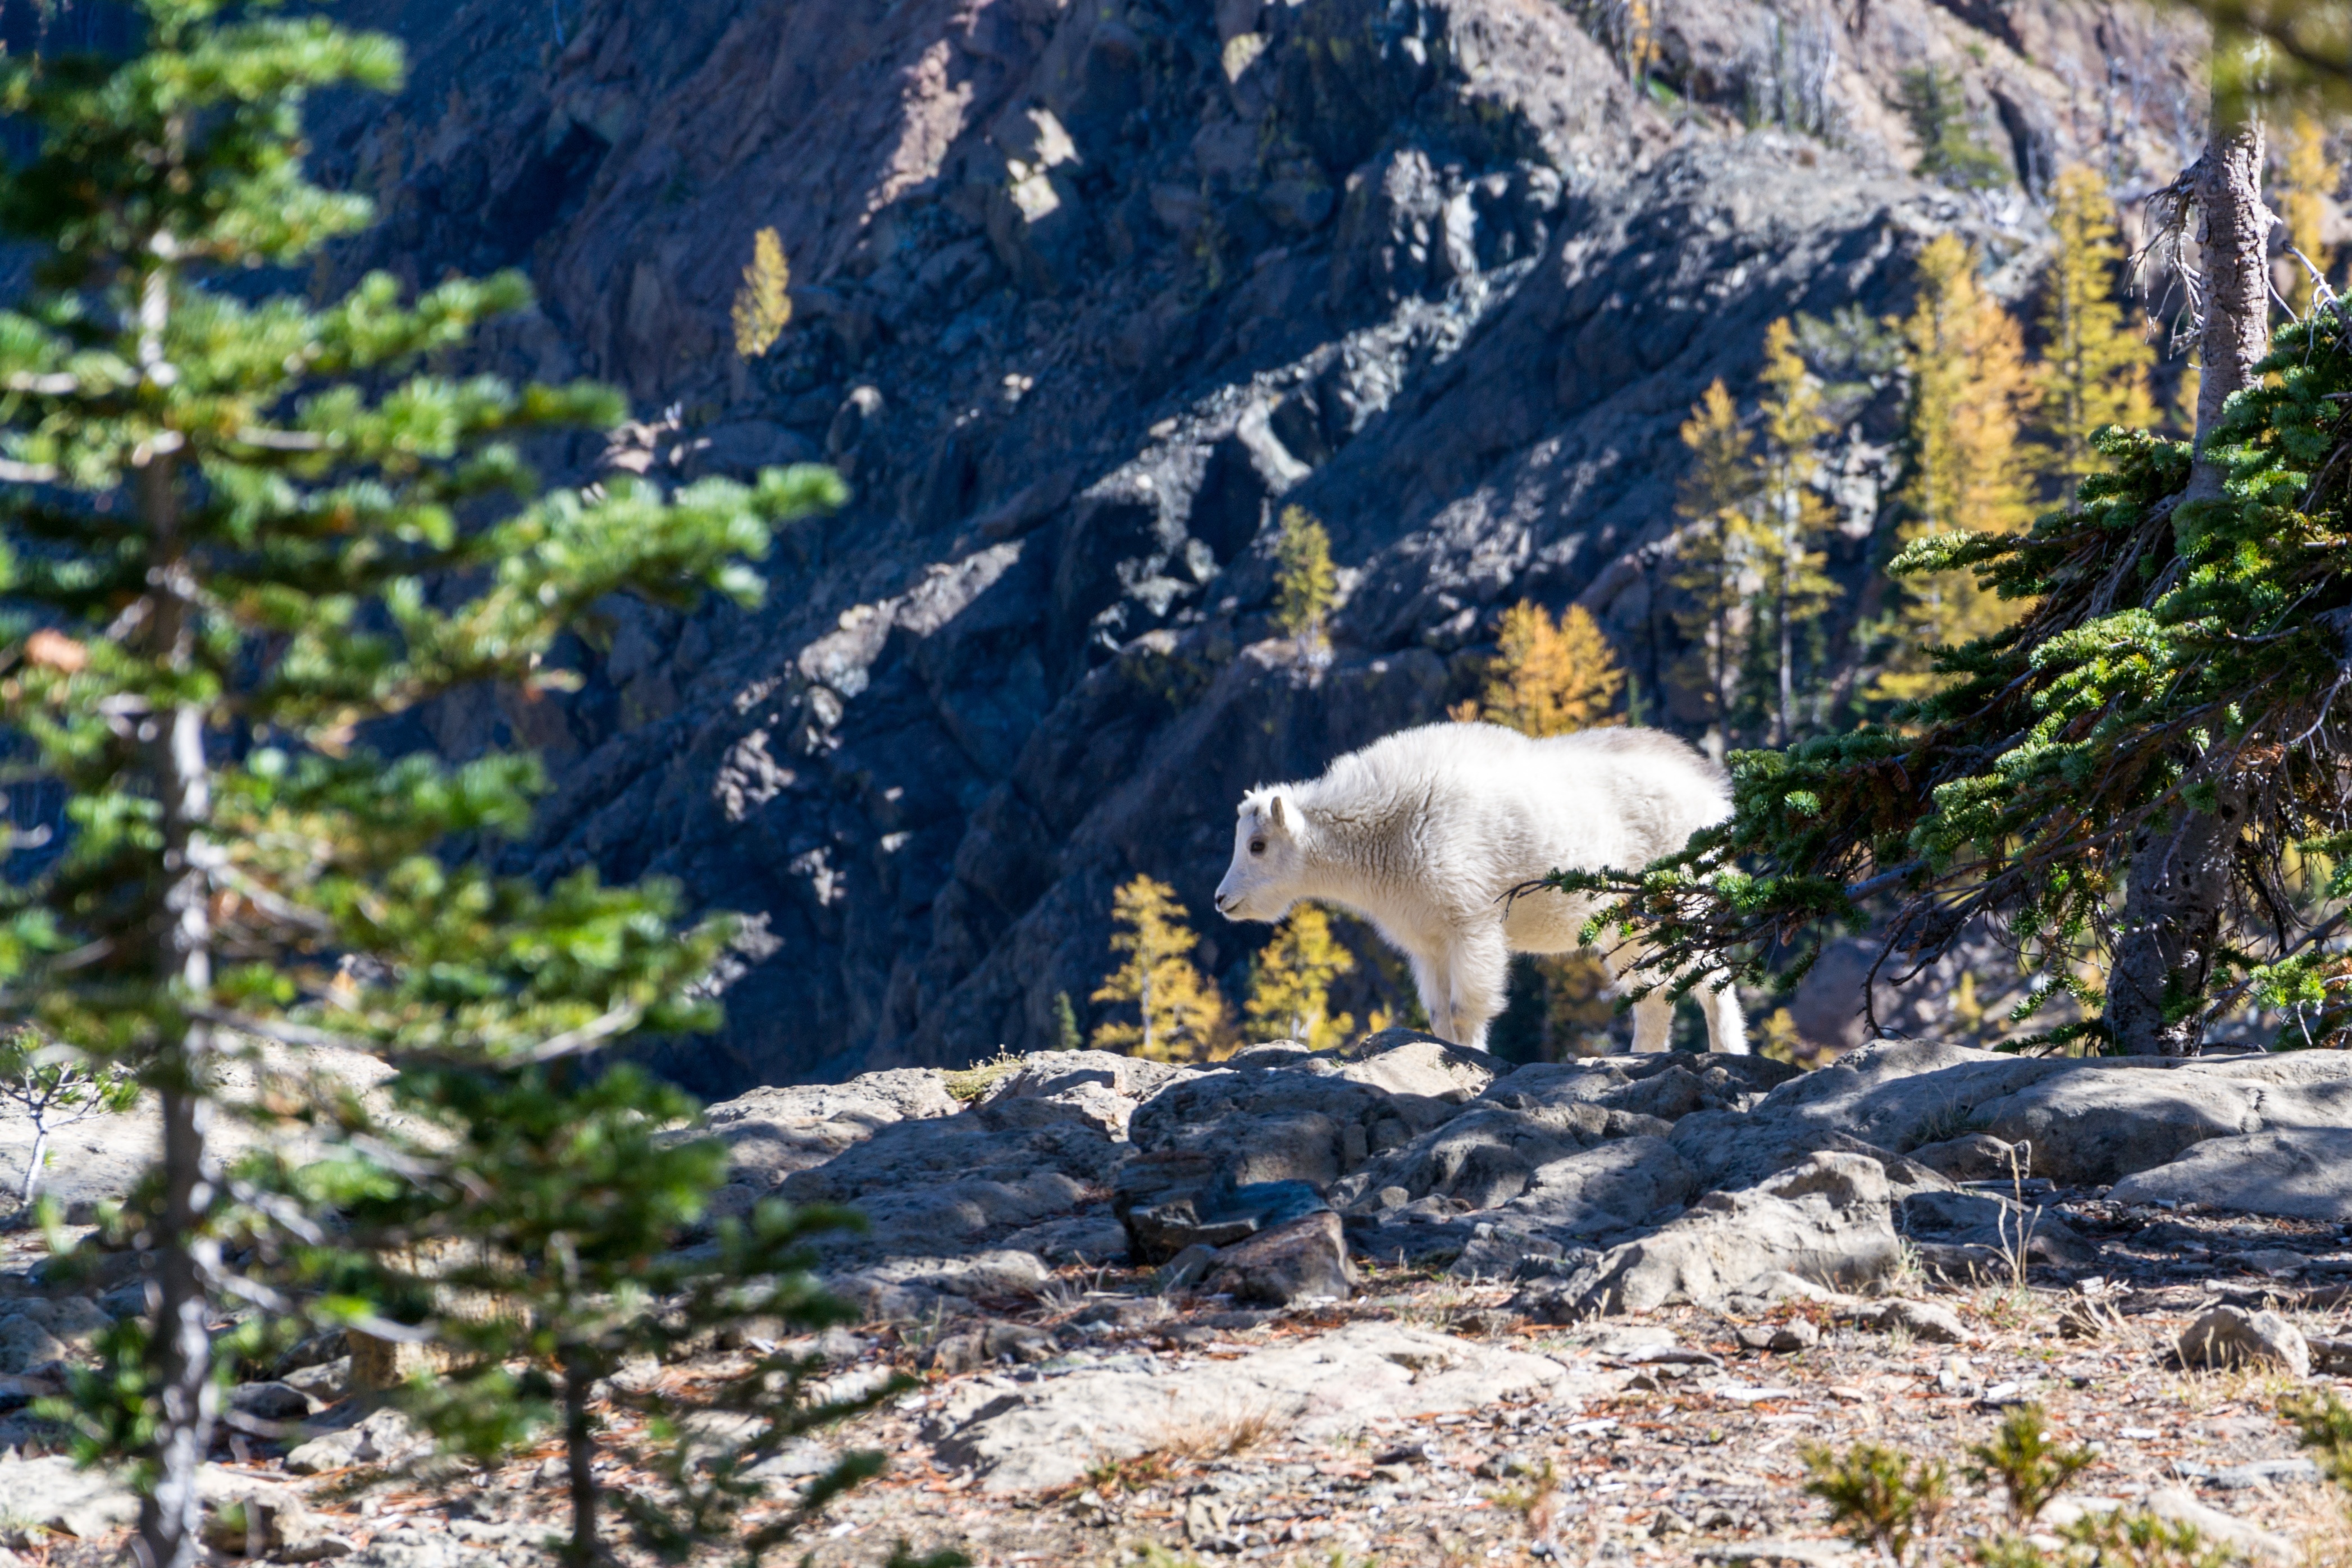
nature, wilderness, mountain, white, kid, animal, mountain range, wildlife, wild, goat, usa, mammal, alpine, wool, mountain goat, washington, alps, national forest, tundra, woolly, hoofed, mountainous landforms, goat antelope, oreamnos americanus